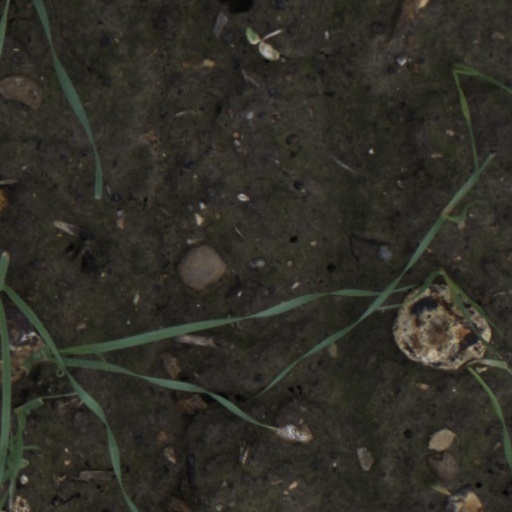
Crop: wheat